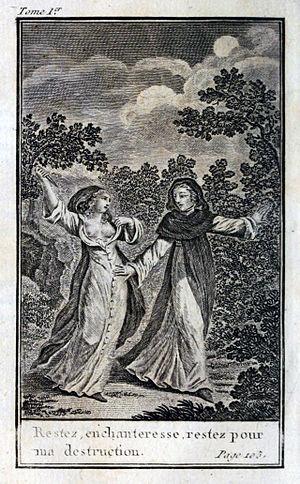
frontispice du tome 1 du livre le Moine traduit de l'anglais, de Matthew Gregory Lewis, Maradan, 1811 en 4 tomes
Frankenstein ou le Prométhée moderne est un roman épistolaire publié anonymement le 1ᵉʳ janvier 1818 par Mary Shelley, et traduit pour la première fois en français par Jules Saladin, en 1821. Il relate la création par un jeune savant suisse, Victor Frankenstein, d'un être vivant assemblé avec des parties de chairs mortes. Horrifié par l'aspect hideux de l'être auquel il a donné la vie, Frankenstein abandonne son « monstre ». Mais ce dernier, doué d'intelligence, se venge par la suite d'avoir été rejeté par son créateur et persécuté par la société.